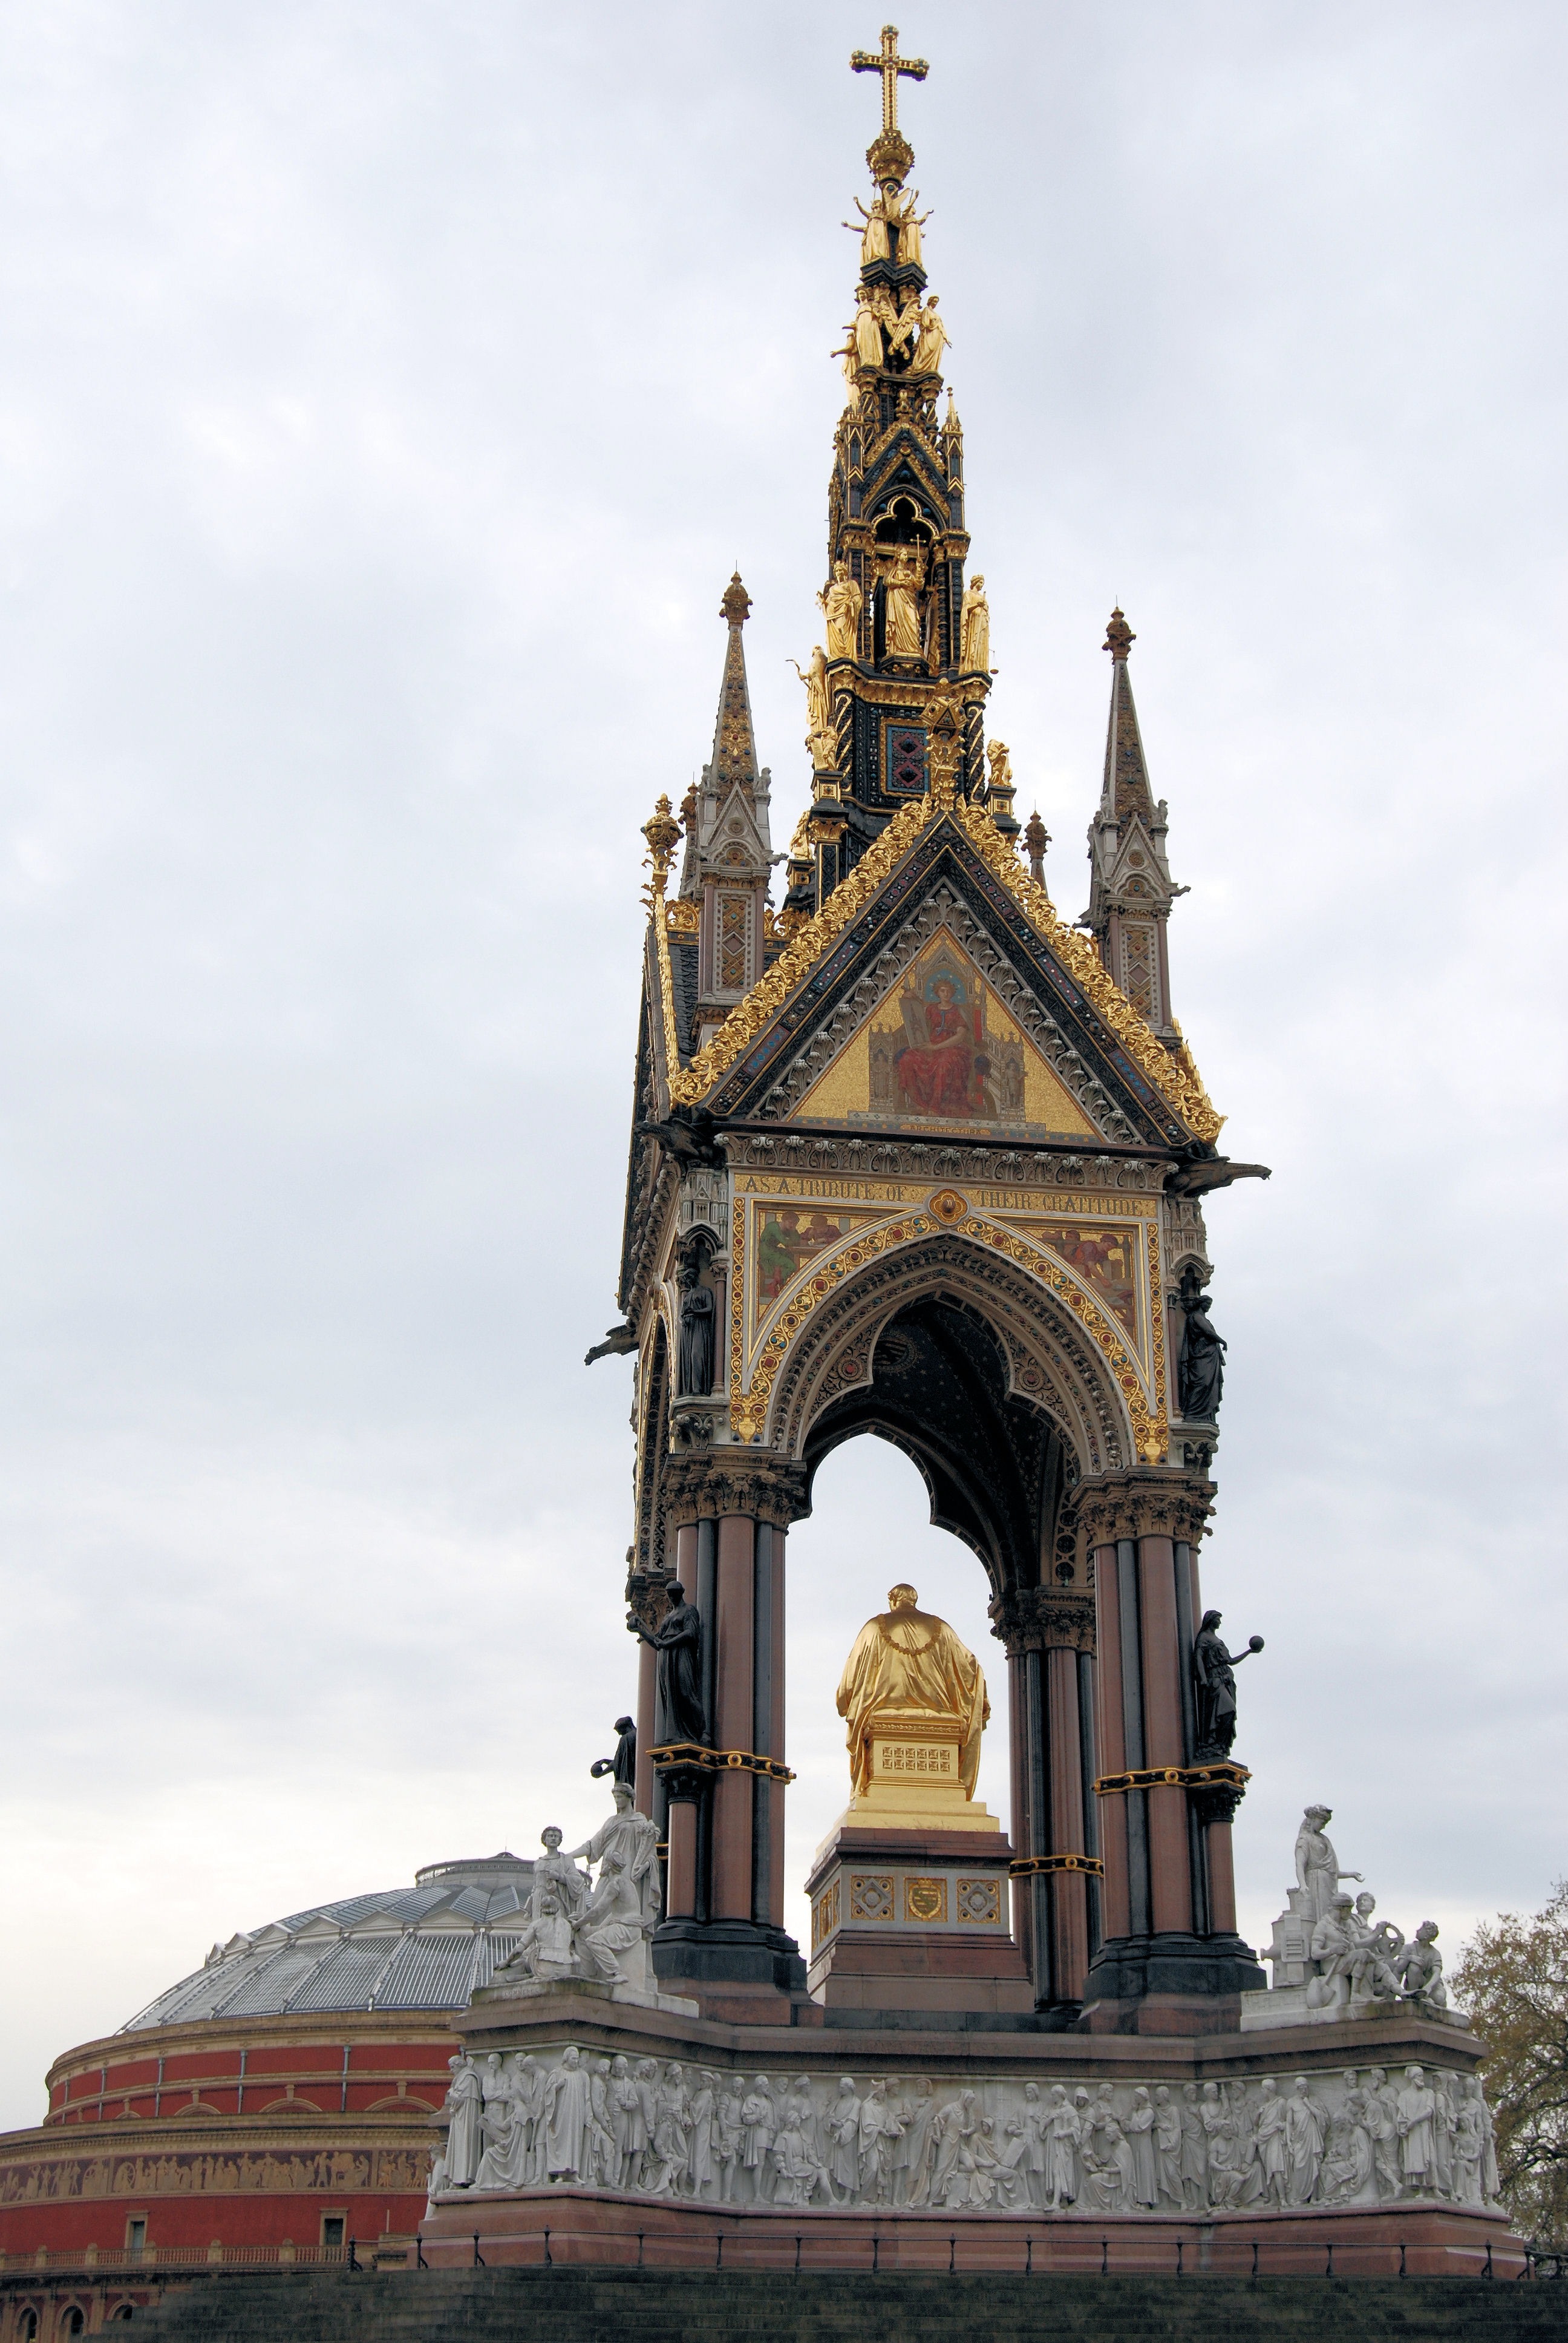
creative, monument, statue, construction, tower, metal, landmark, metal work, church, cathedral, place of worship, artwork, clock tower, bell tower, sculpture, london, art, creativity, design, temple, spire, steeple, metallic, kensington gardens, albert memorial